Googoosh

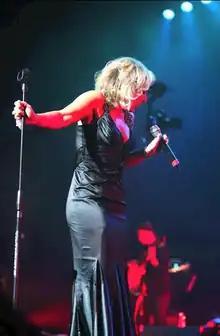

Beginning in 2011, she served as head-of-academy and head-judge alongside Hooman Khalatbari and Babak Saeedi for the widely popular talent show/singing competition "Googoosh Music Academy", which was broadcast on the London-based Iranian satellite channel Manoto 1 and was their most watched program. Googoosh Music Academy lasted three seasons. In December 2010, Googoosh held a very notable concert in the Kurdish region of Iraq, to which tens of thousands of Iranians came from Tehran and beyond.